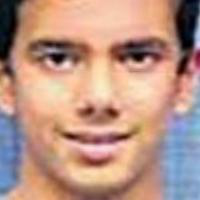
Age group: age 11-20